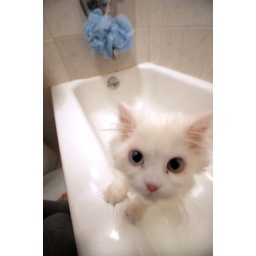
cat kitten in bath